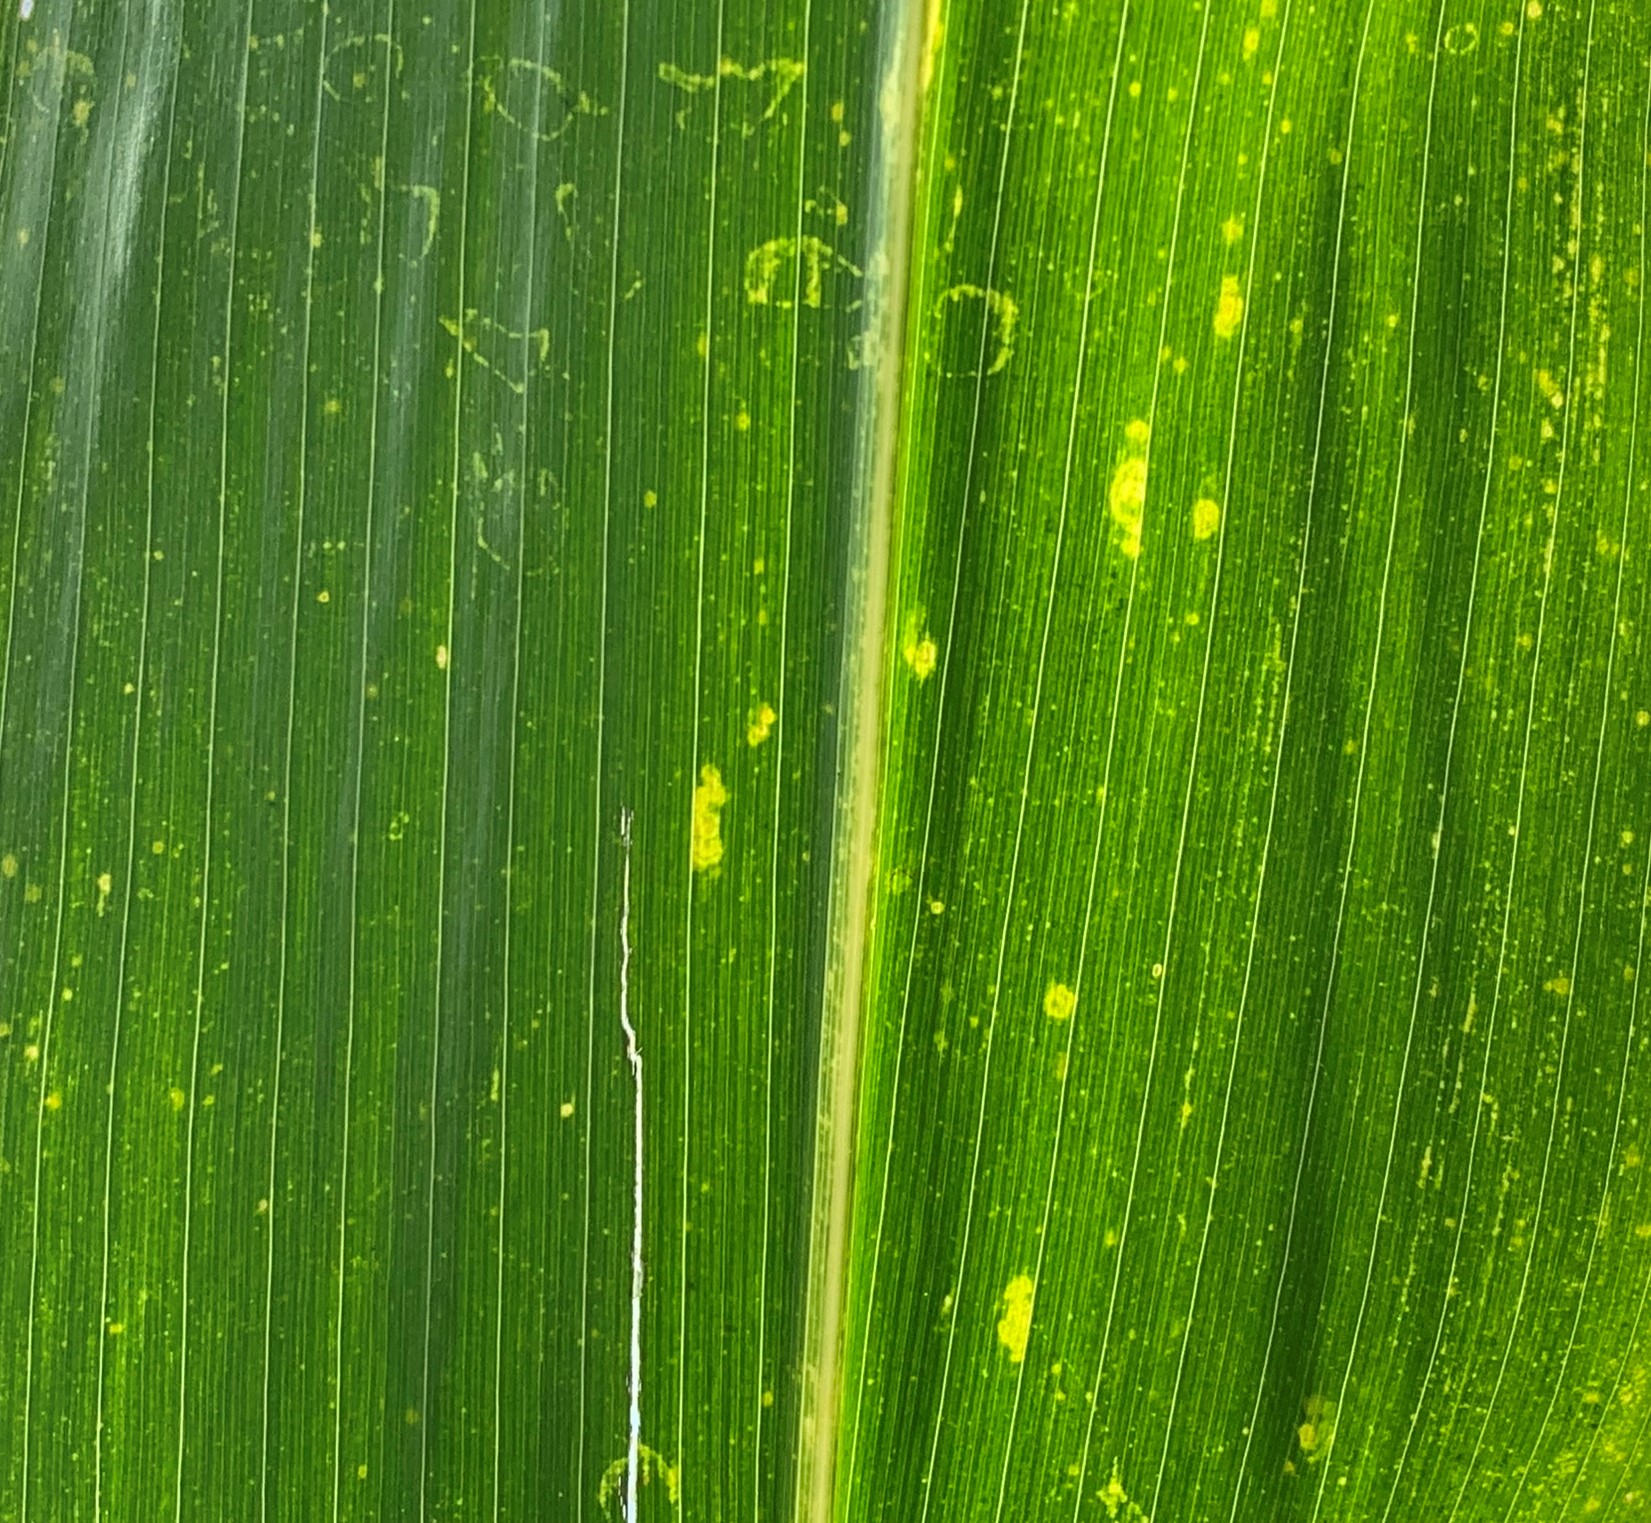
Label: MLN